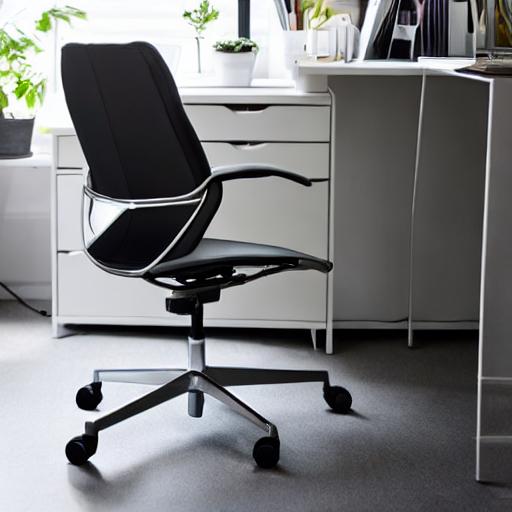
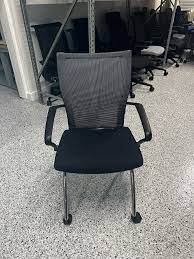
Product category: items_chair
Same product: no